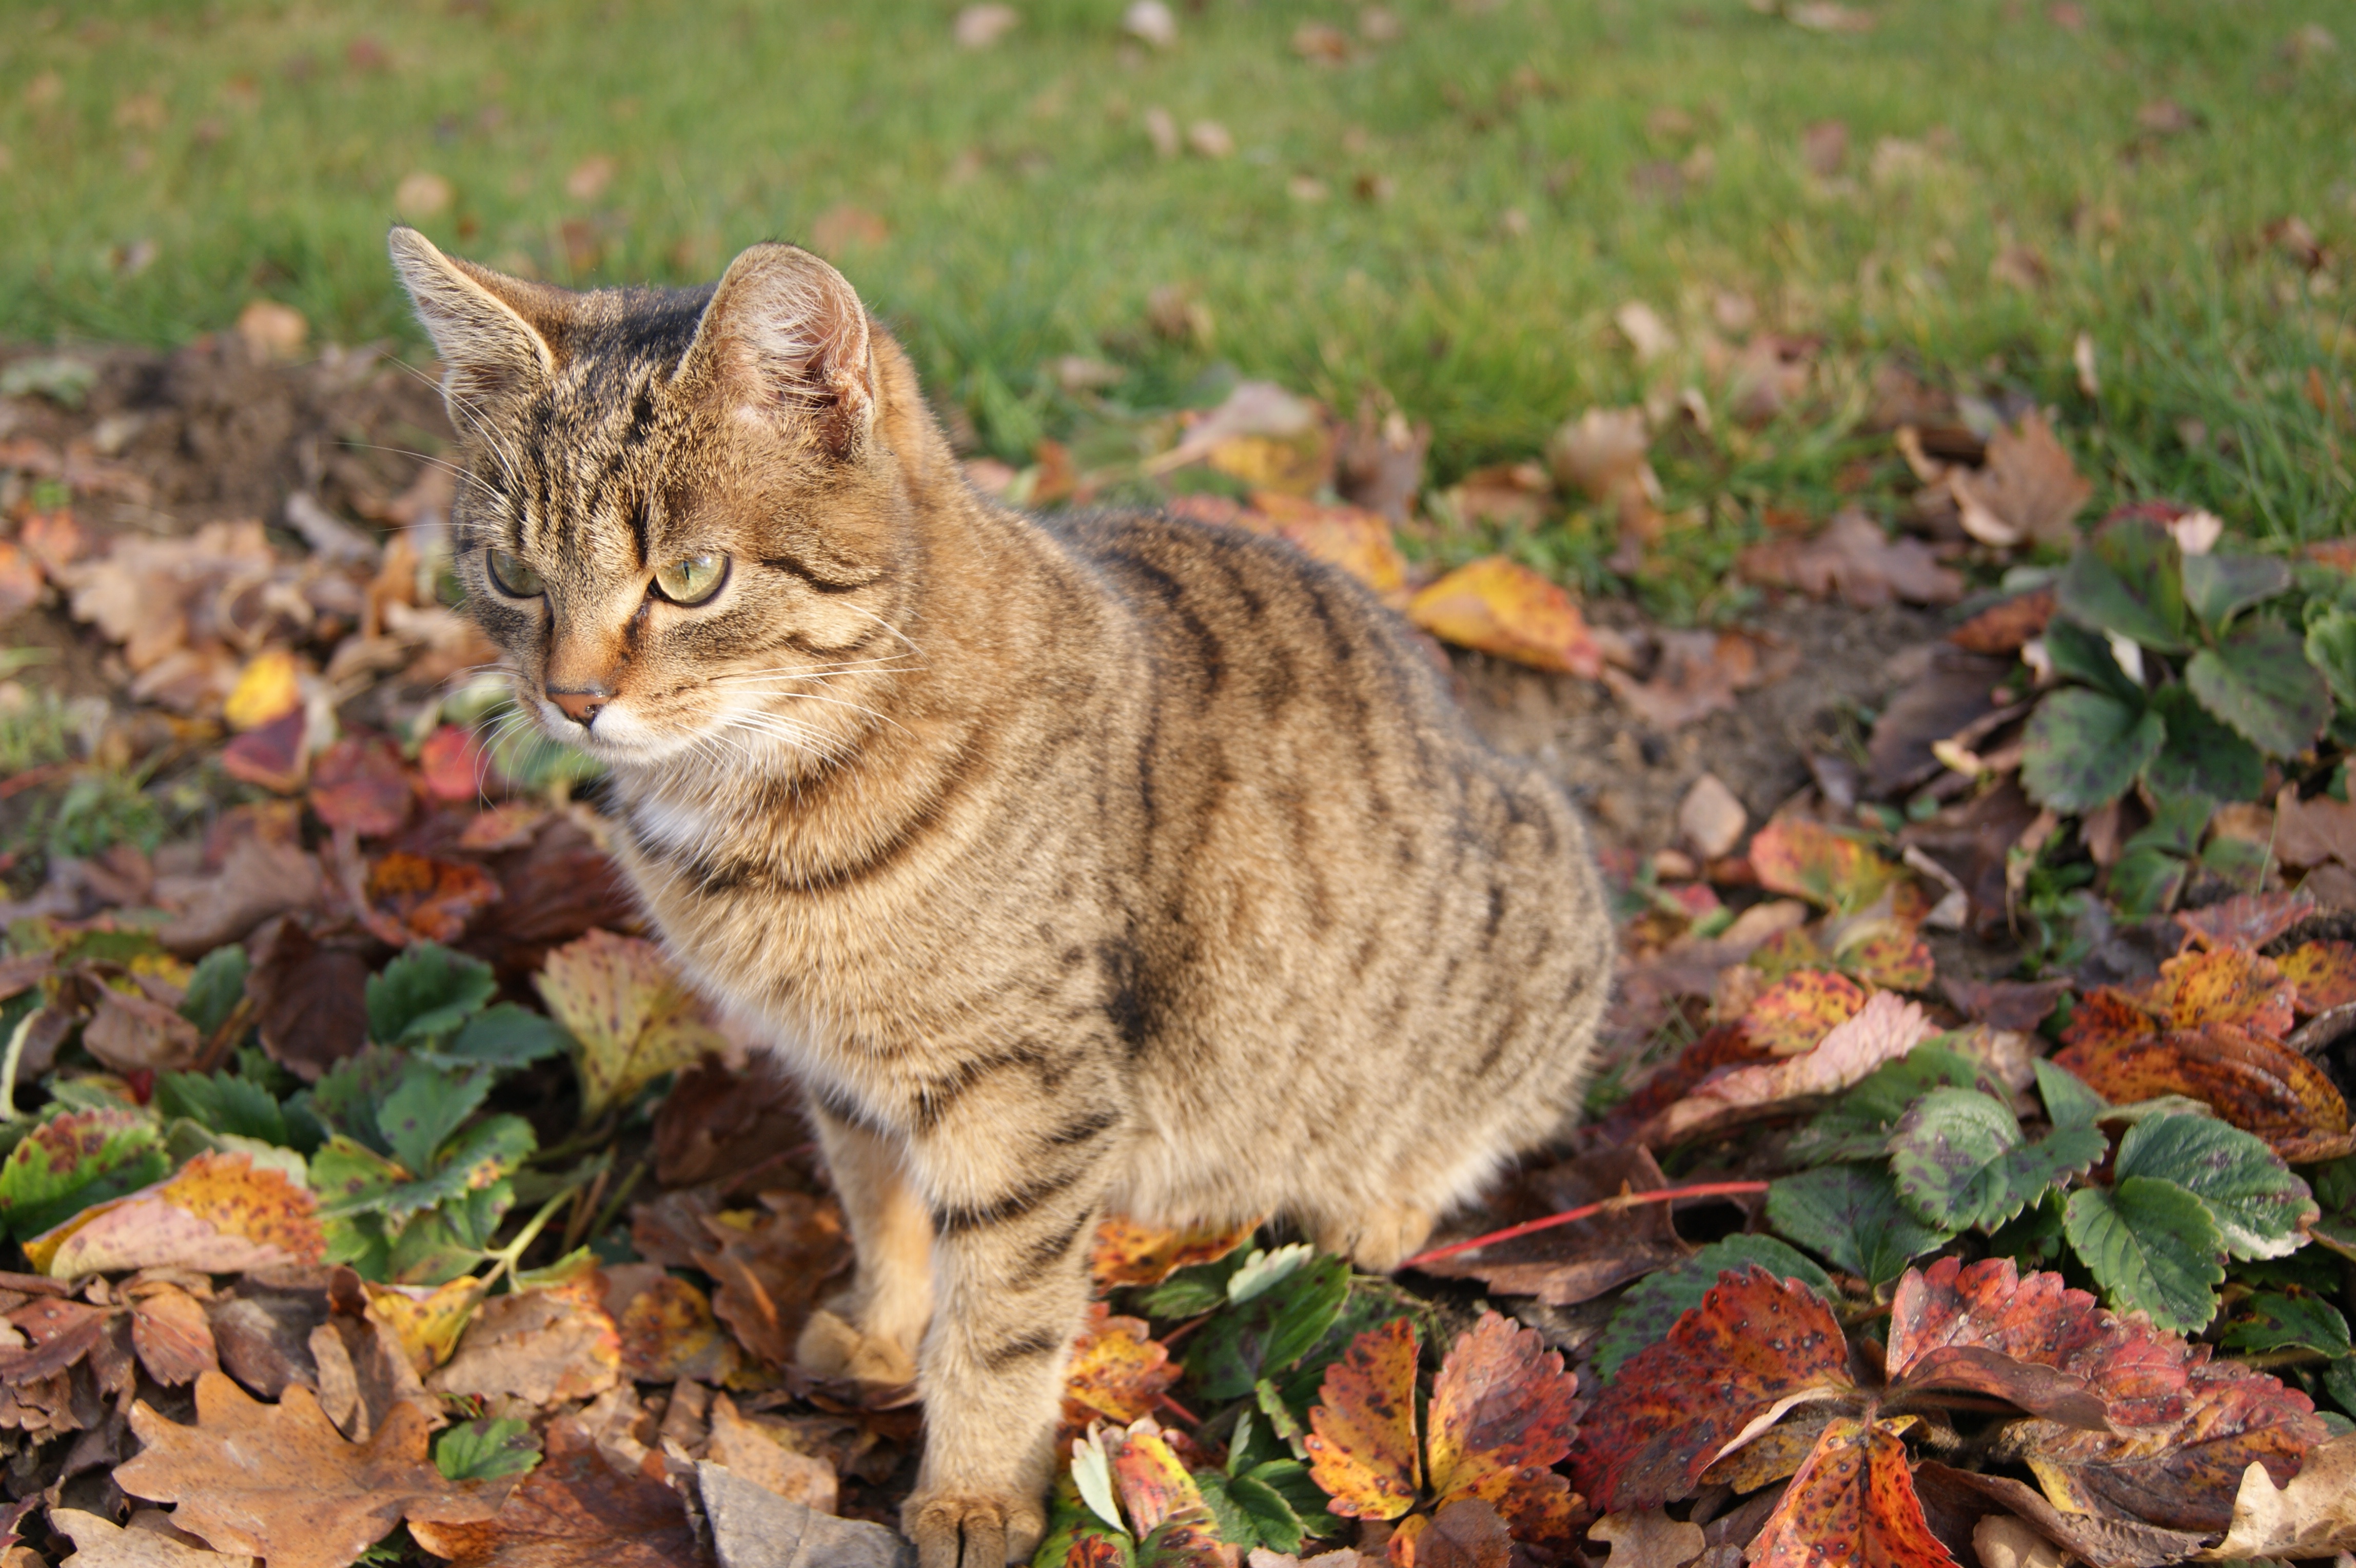
nature, grass, wildlife, cat, autumn, mammal, fauna, eyes, whiskers, vertebrate, lynx, bobcat, tabby cat, on the grass, european shorthair, golden leaves, wild cat, small to medium sized cats, cat like mammal, pixie bob, rusty spotted cat, on the leaves